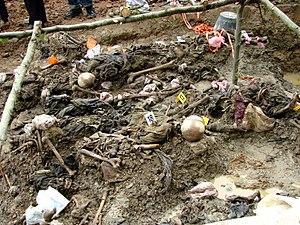
Le massacre de Srebrenica, également appelé génocide de Srebrenica, désigne le massacre de plus de 8 000 hommes et adolescents bosniaques dans la région de Srebrenica, en Bosnie-Herzégovine, au mois de juillet 1995, durant la guerre de Bosnie-Herzégovine.